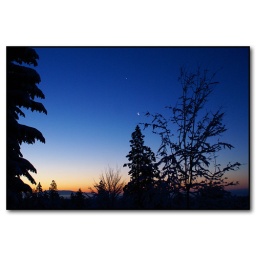
in a clear sky on a cold New Year's Eve morning